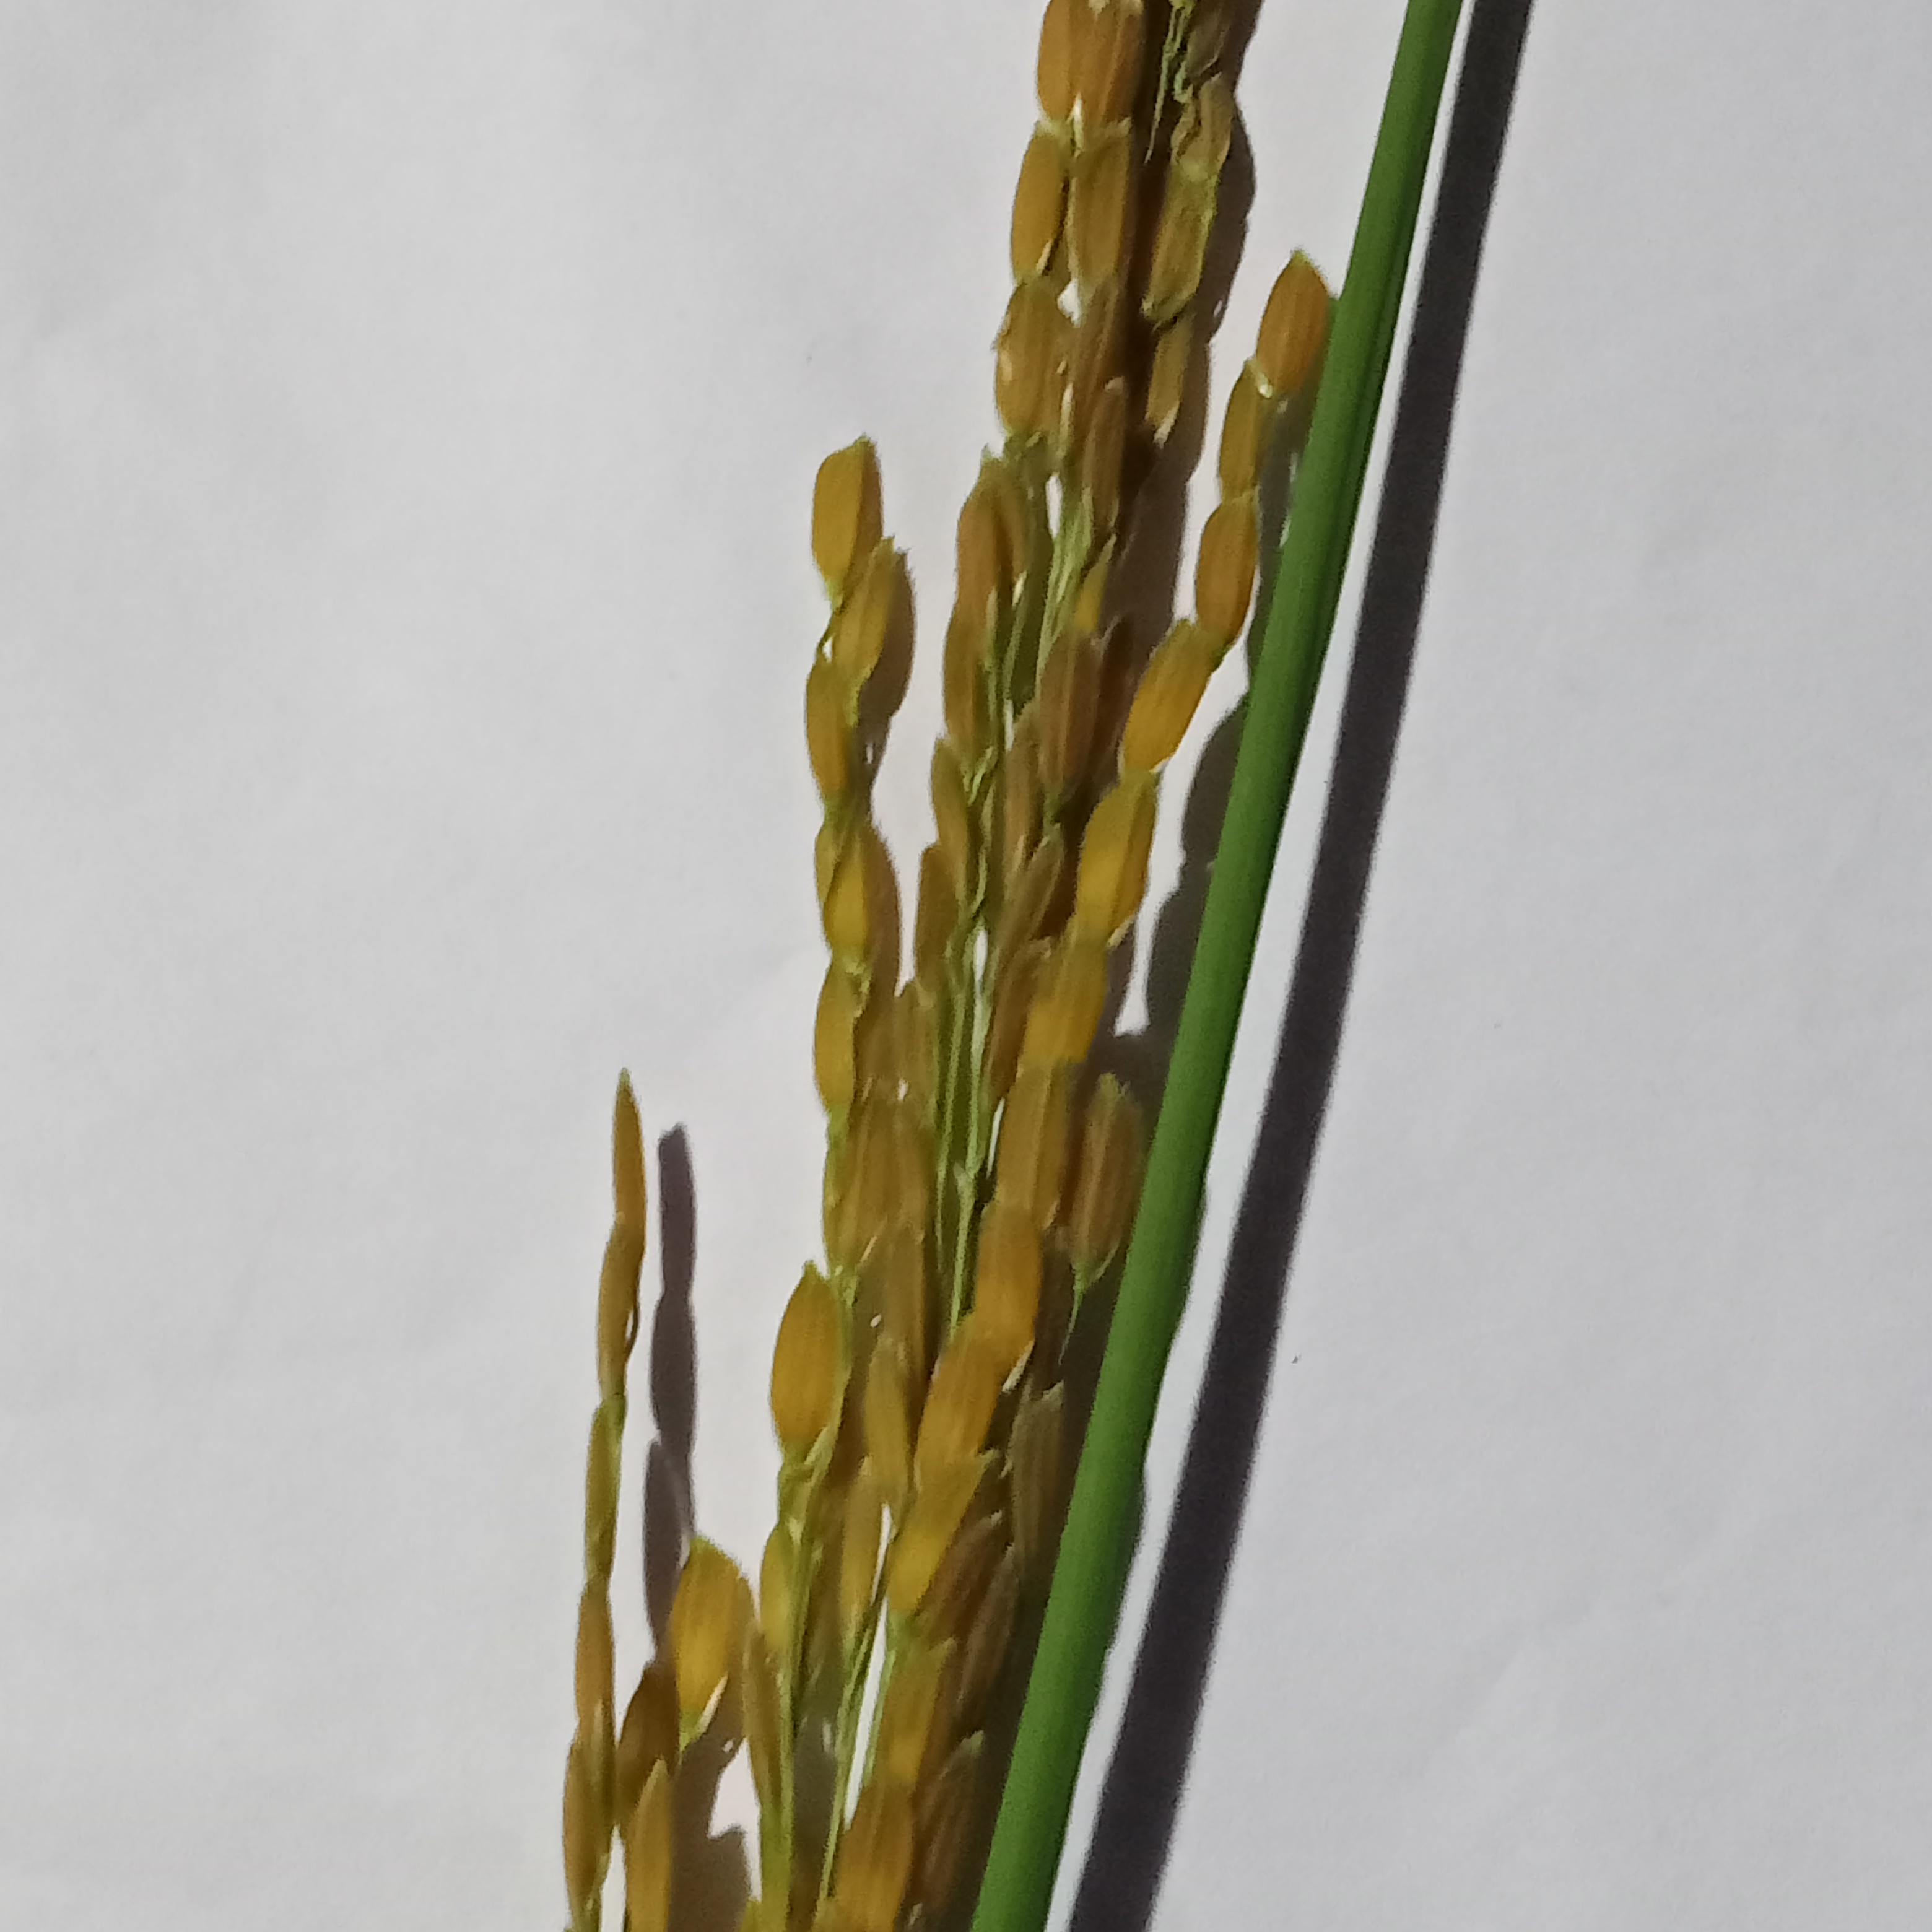
Nhãn: Bệnh Đạo ôn lá và cổ bông (Rice leaf and neck blast)